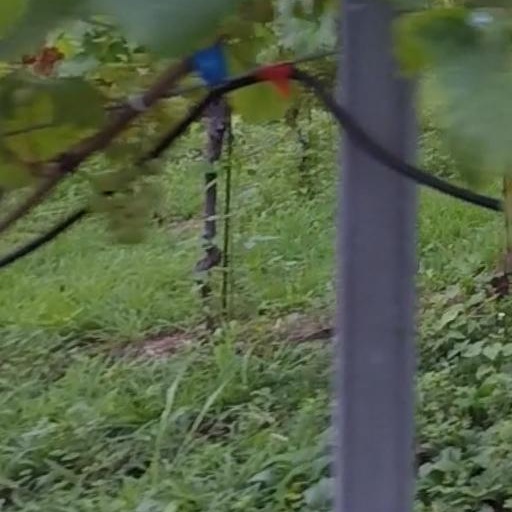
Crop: grape